USS Pruitt

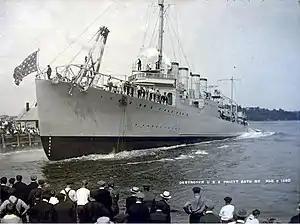
The launch of USS "Pruitt" on 2 August 1920,

"Pruitt" was laid down on 25 June 1919 by Bath Iron Works at Bath, Maine. She was launched on 2 August 1920, sponsored by Mrs. Belle Pruitt, and commissioned on 2 September 1920.